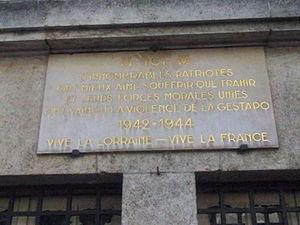
Plaque apposée sur l'immeuble où la Gestapo avait son siège pendant la seconde guerre mondiale, à l'angle de la rue de Boudonville et du boulevard Albert 1 er à Nancy.
Boudonville - Scarpone - Libération est un quartier administratif de la ville de Nancy. Il se trouve dans le nord de la ville.